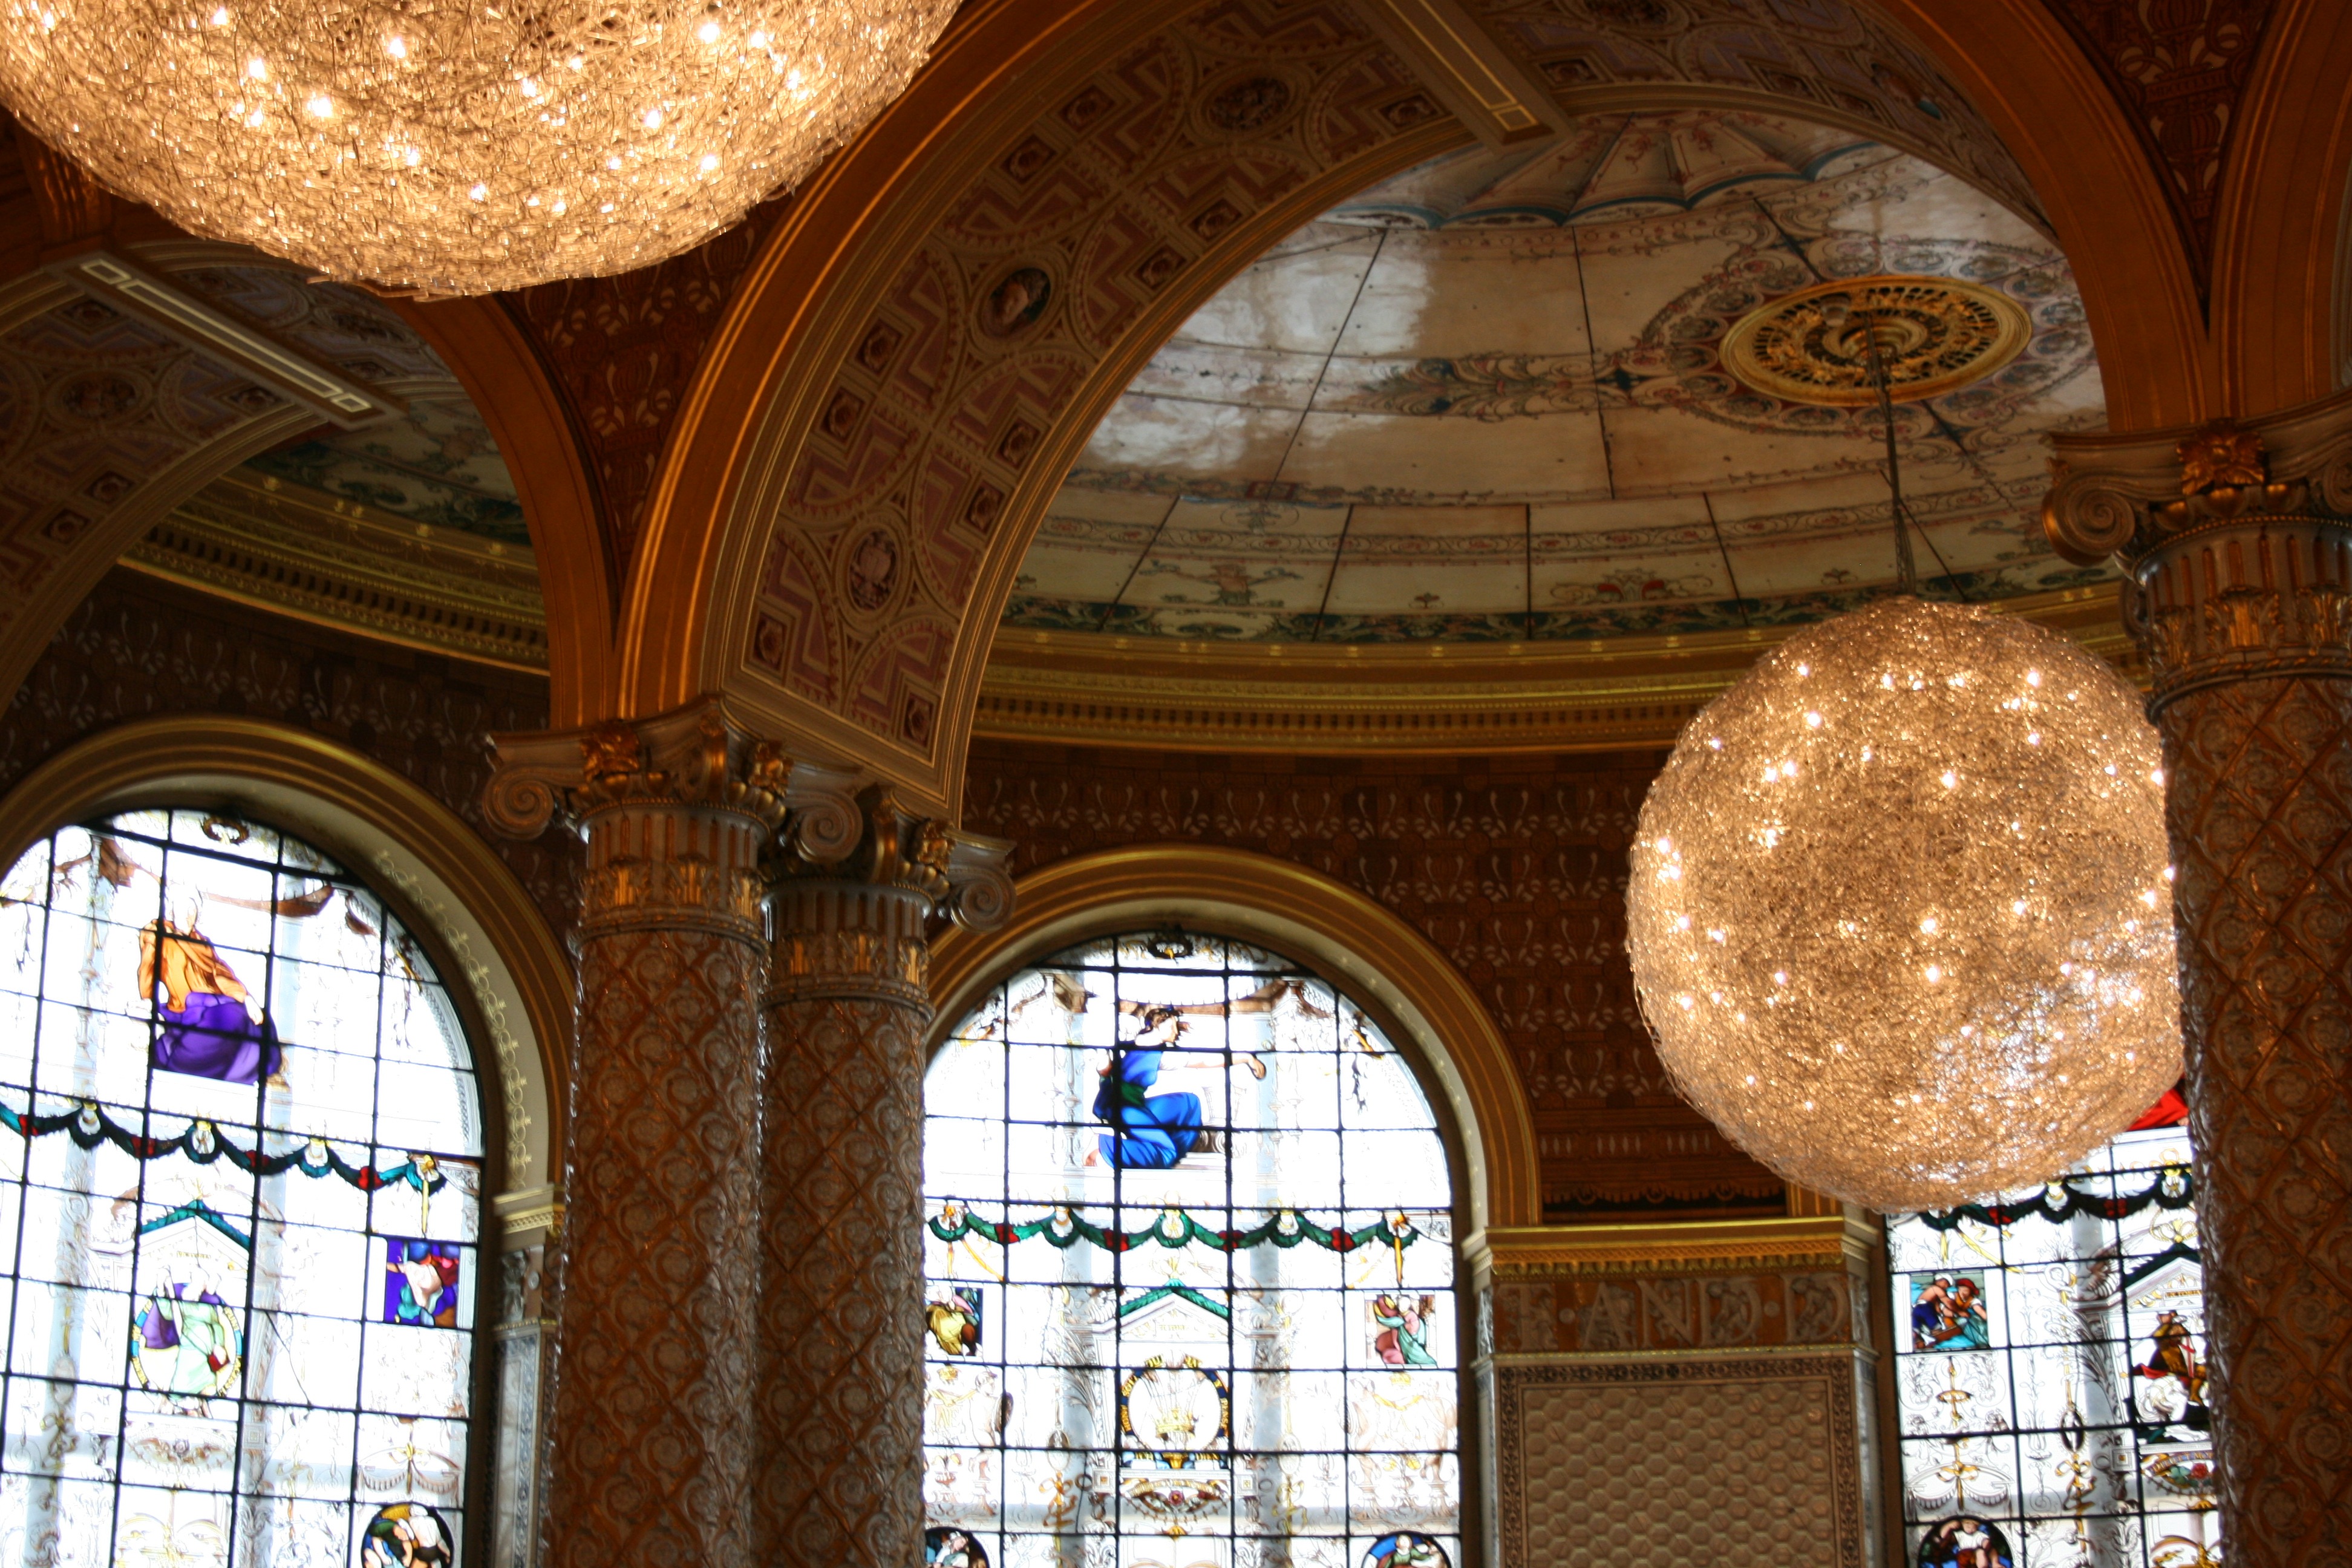
architecture, window, glass, building, arch, decoration, church, chapel, place of worship, interior design, synagogue, arcos, estate, balls, stained glass windows, victoria and albert museum, ancient history